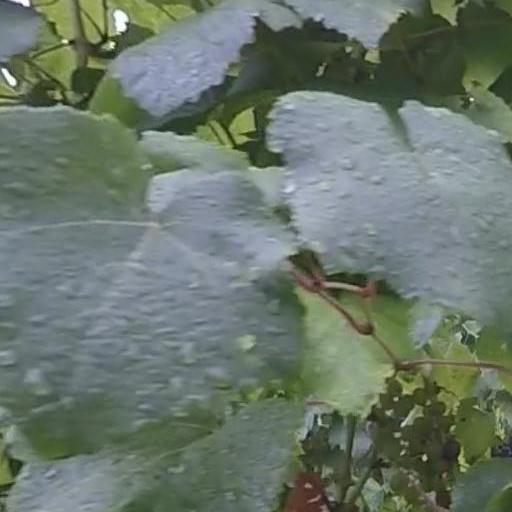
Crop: grape